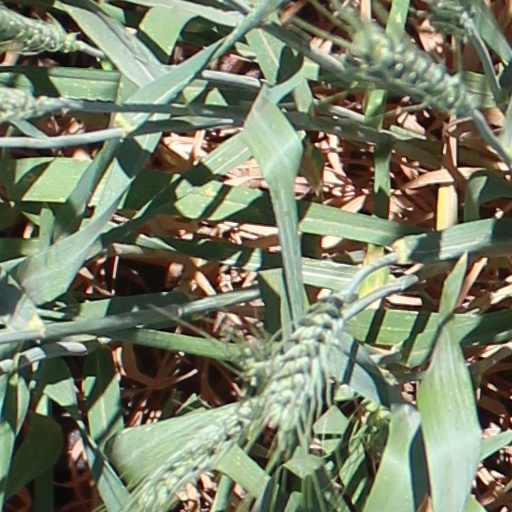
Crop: wheat